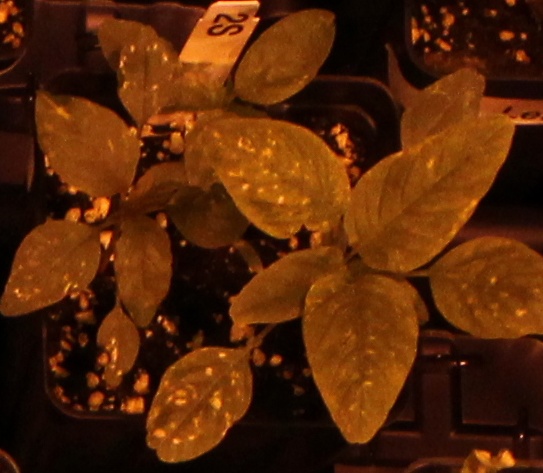
Label: Palmer Amaranth